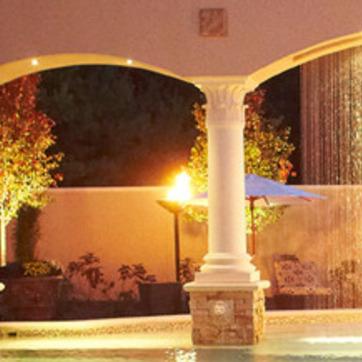
Material: other